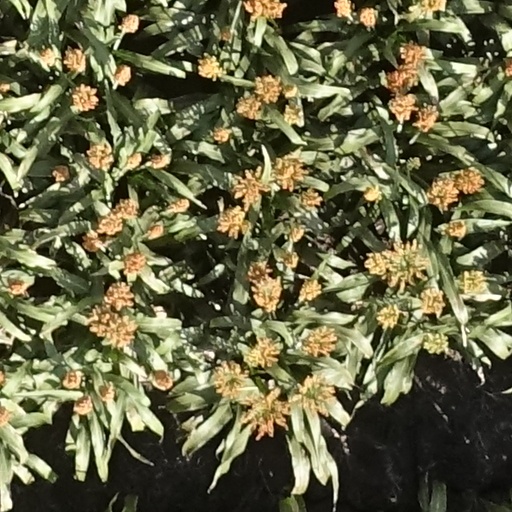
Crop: sorghum